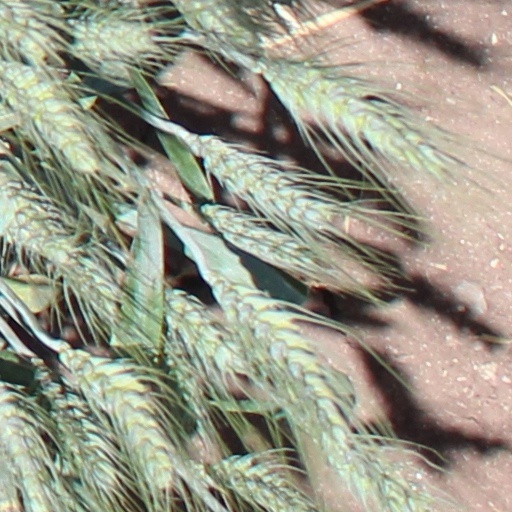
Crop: wheat